Somaliland

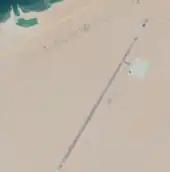
The Berbera Airport

The Somaliland shilling, which cannot easily be exchanged outside of Somaliland on account of the nation's lack of recognition, is regulated by the Bank of Somaliland, the central bank, which was established constitutionally in 1994.